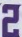
Number: 2